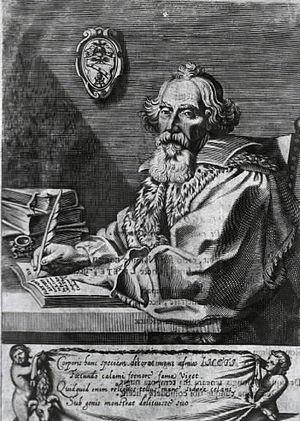
Fortunio Liceti est un philosophe, médecin, universitaire et savant italien du XVIIᵉ siècle.